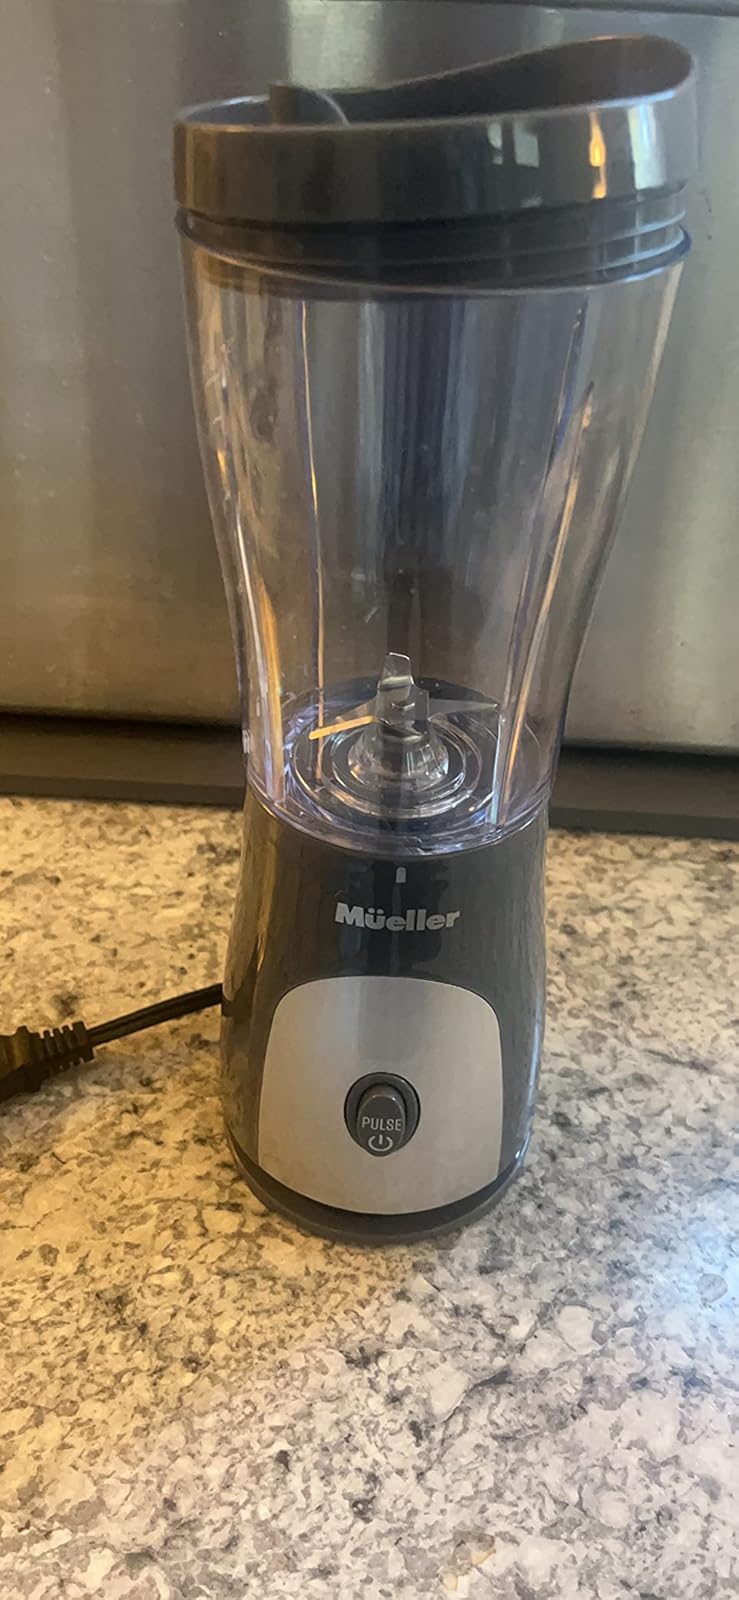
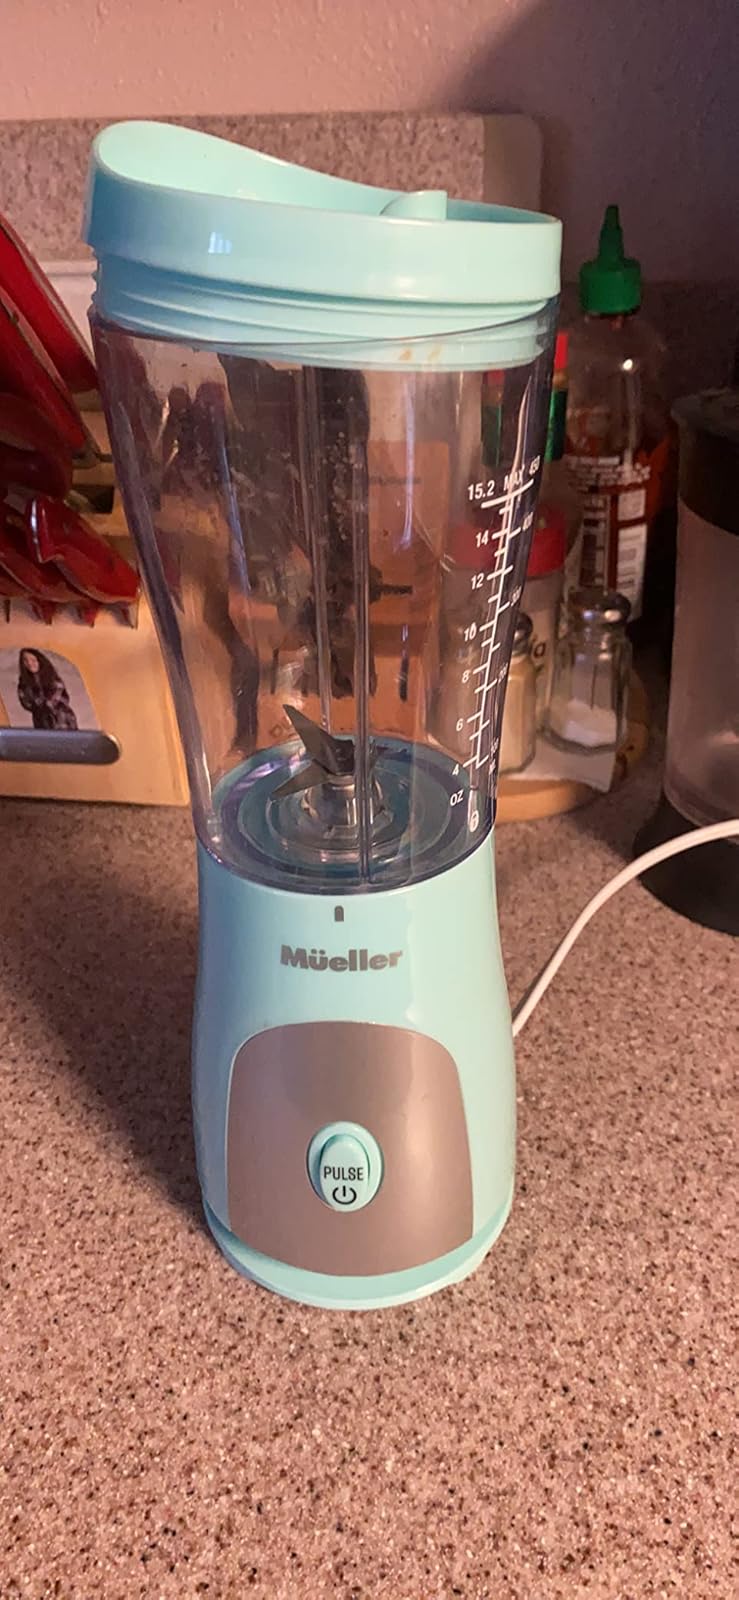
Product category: items_blender
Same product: no